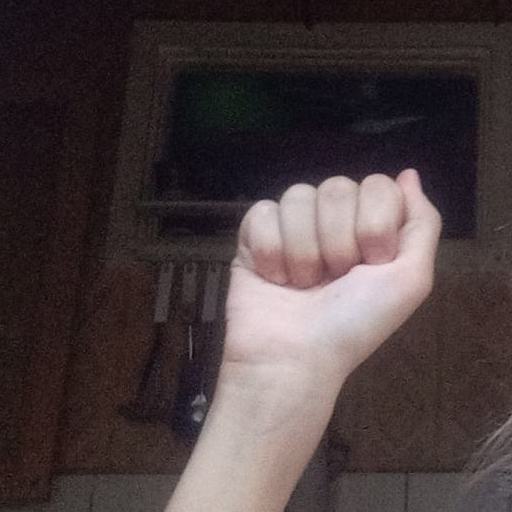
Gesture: fist